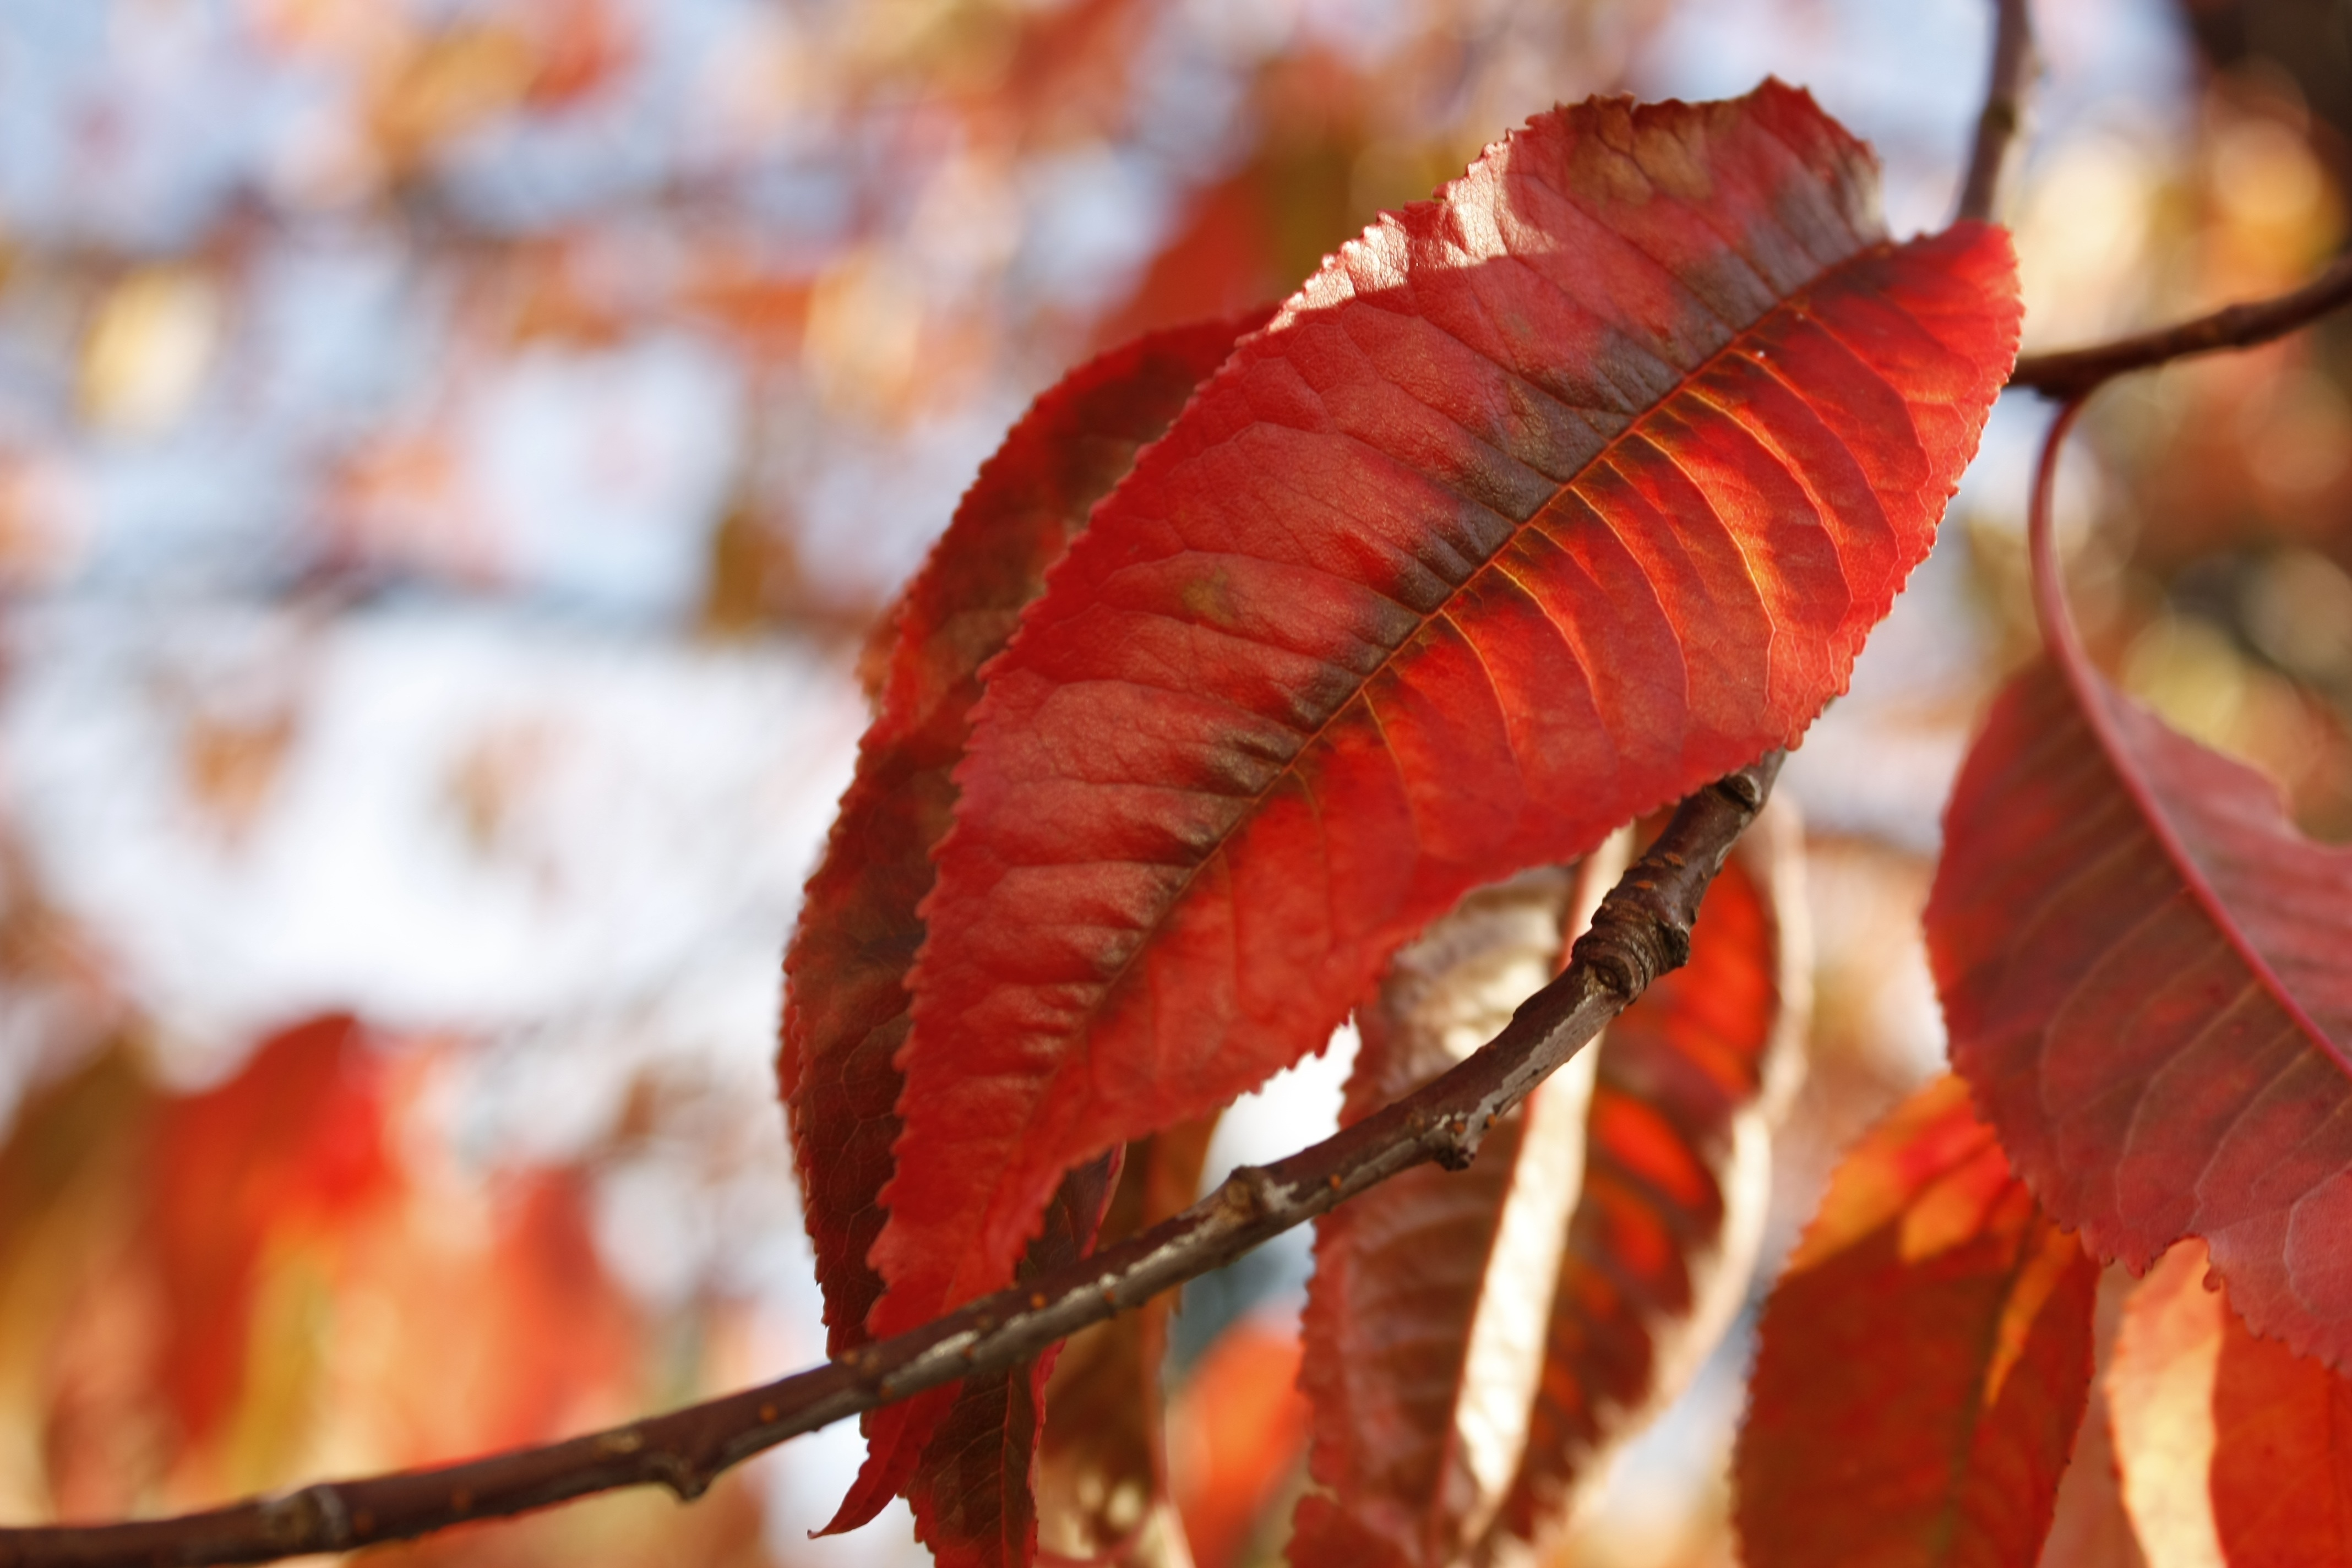
tree, nature, branch, plant, leaf, flower, petal, frost, red, color, macro, autumn, flora, season, maple leaf, close up, leaves, macro photography, plant stem